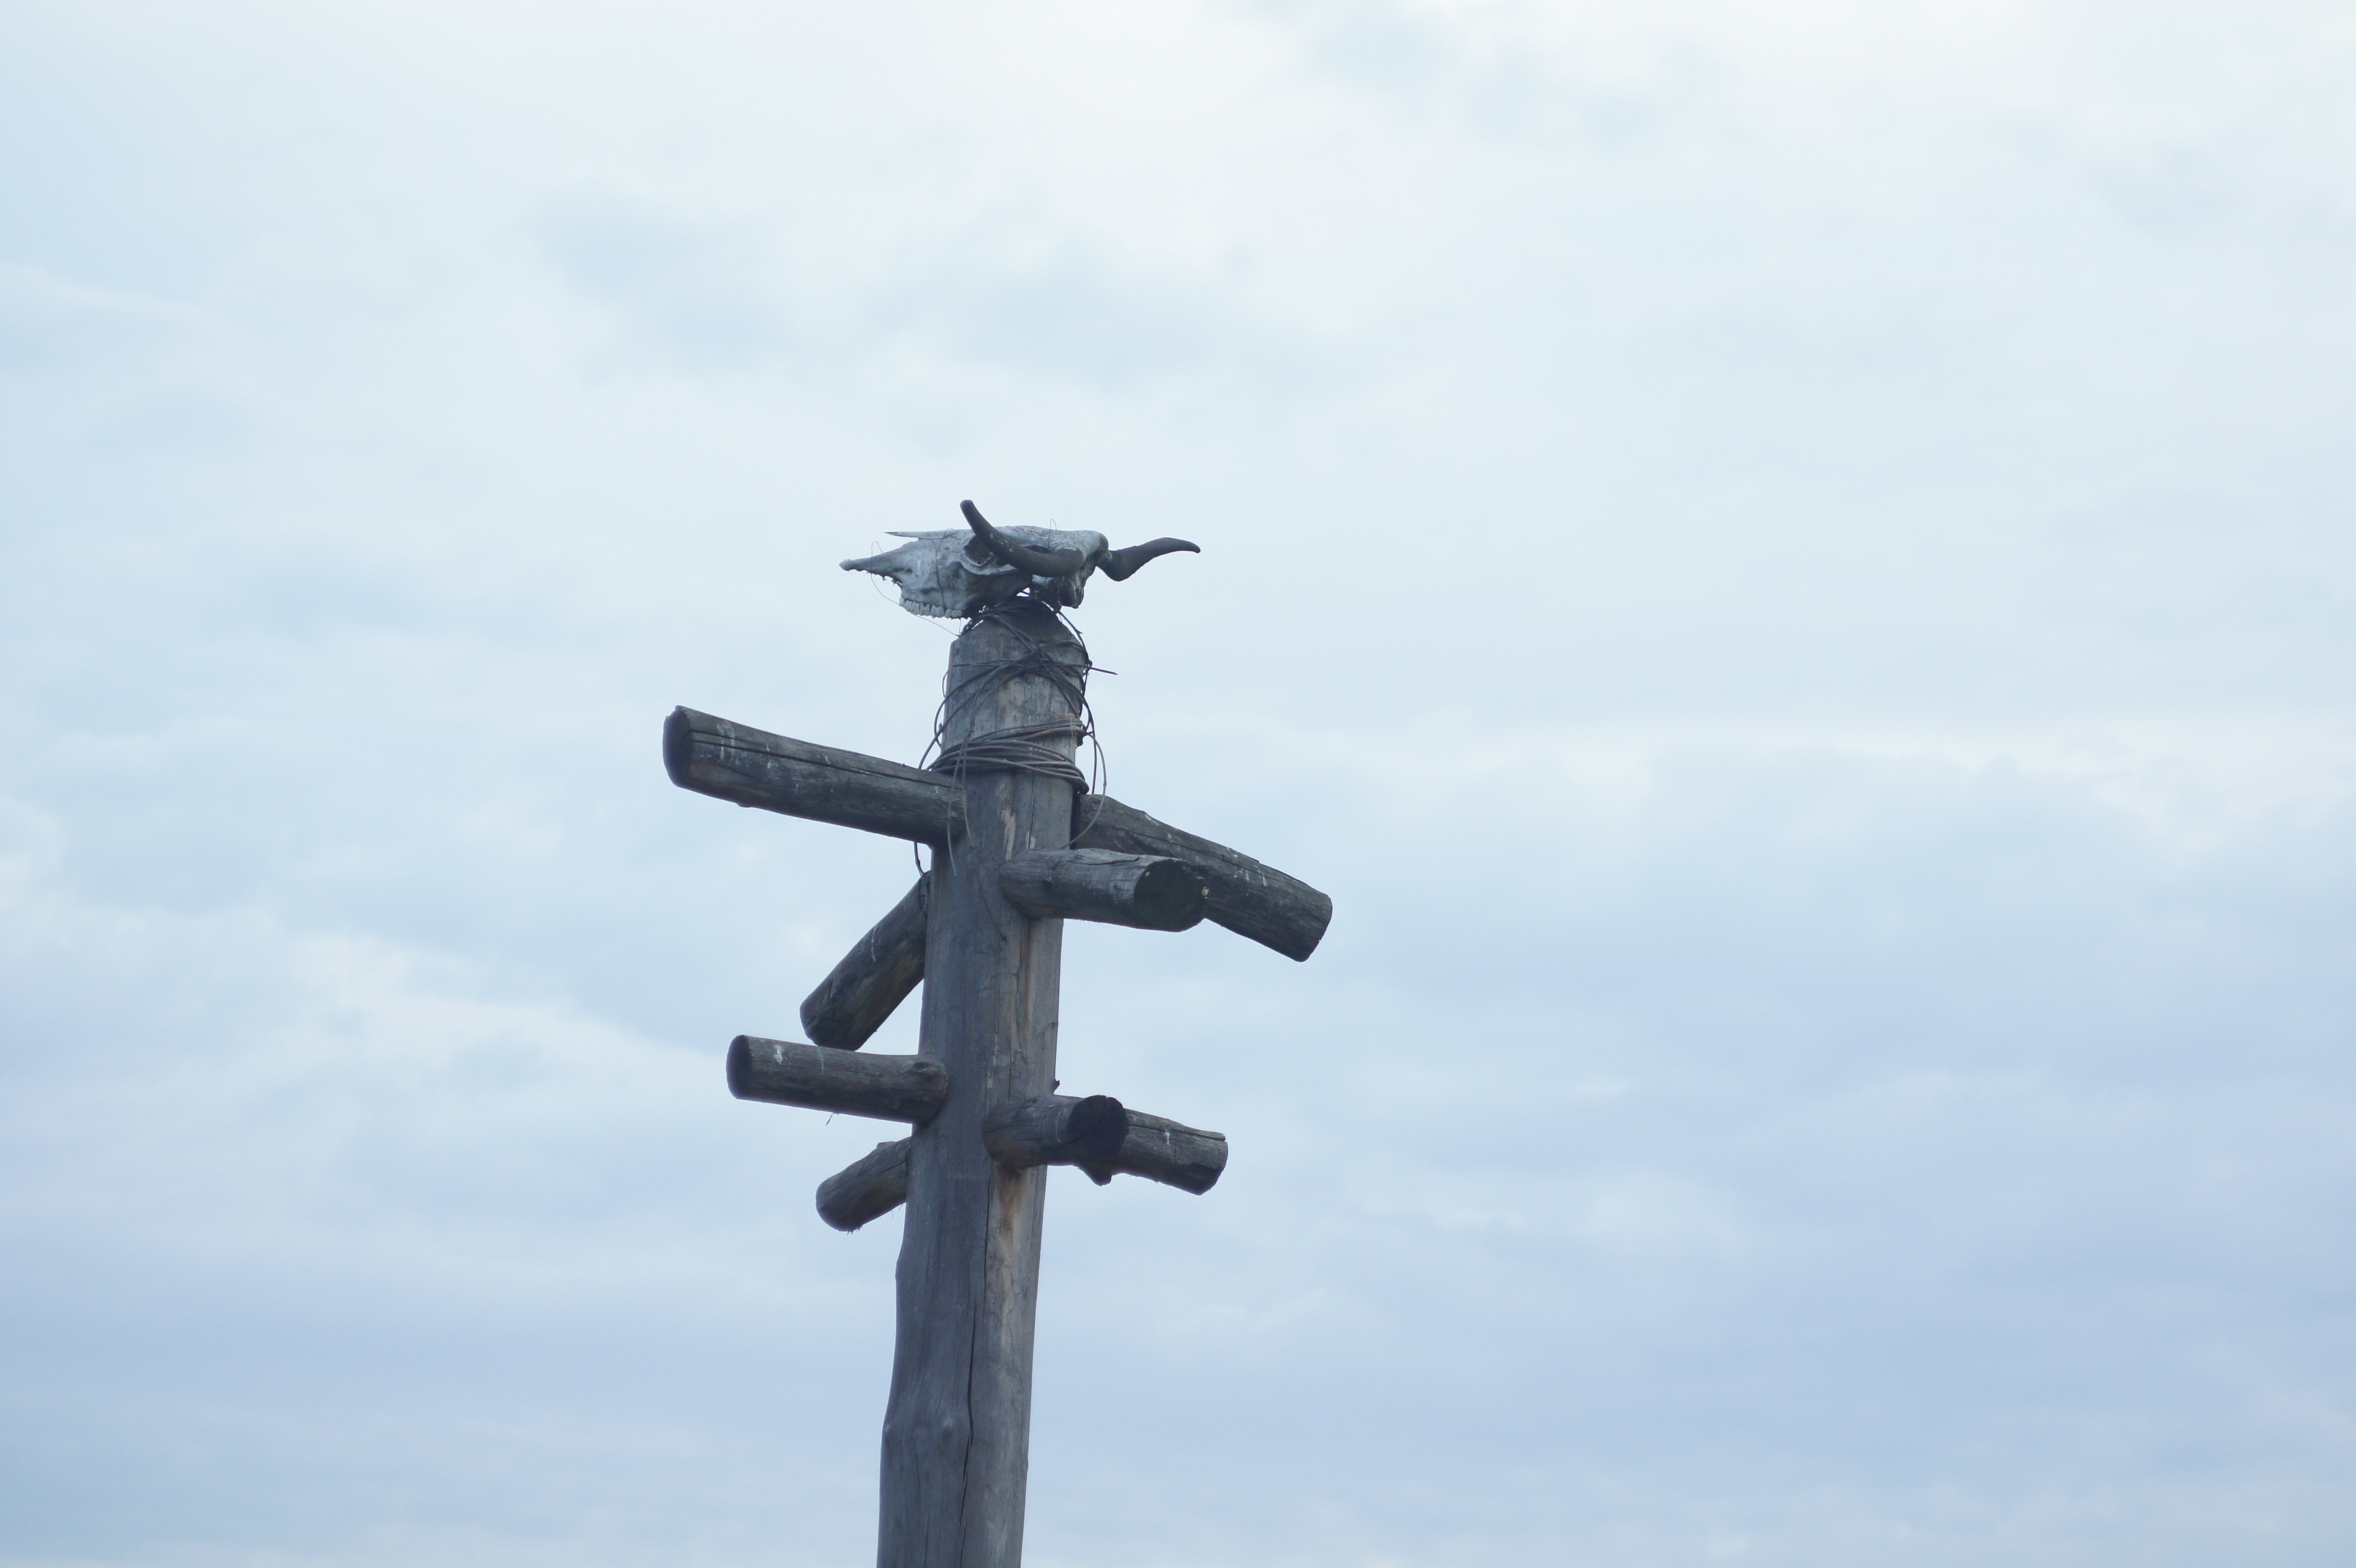
wind, vehicle, symbol, cross, atmosphere of earth